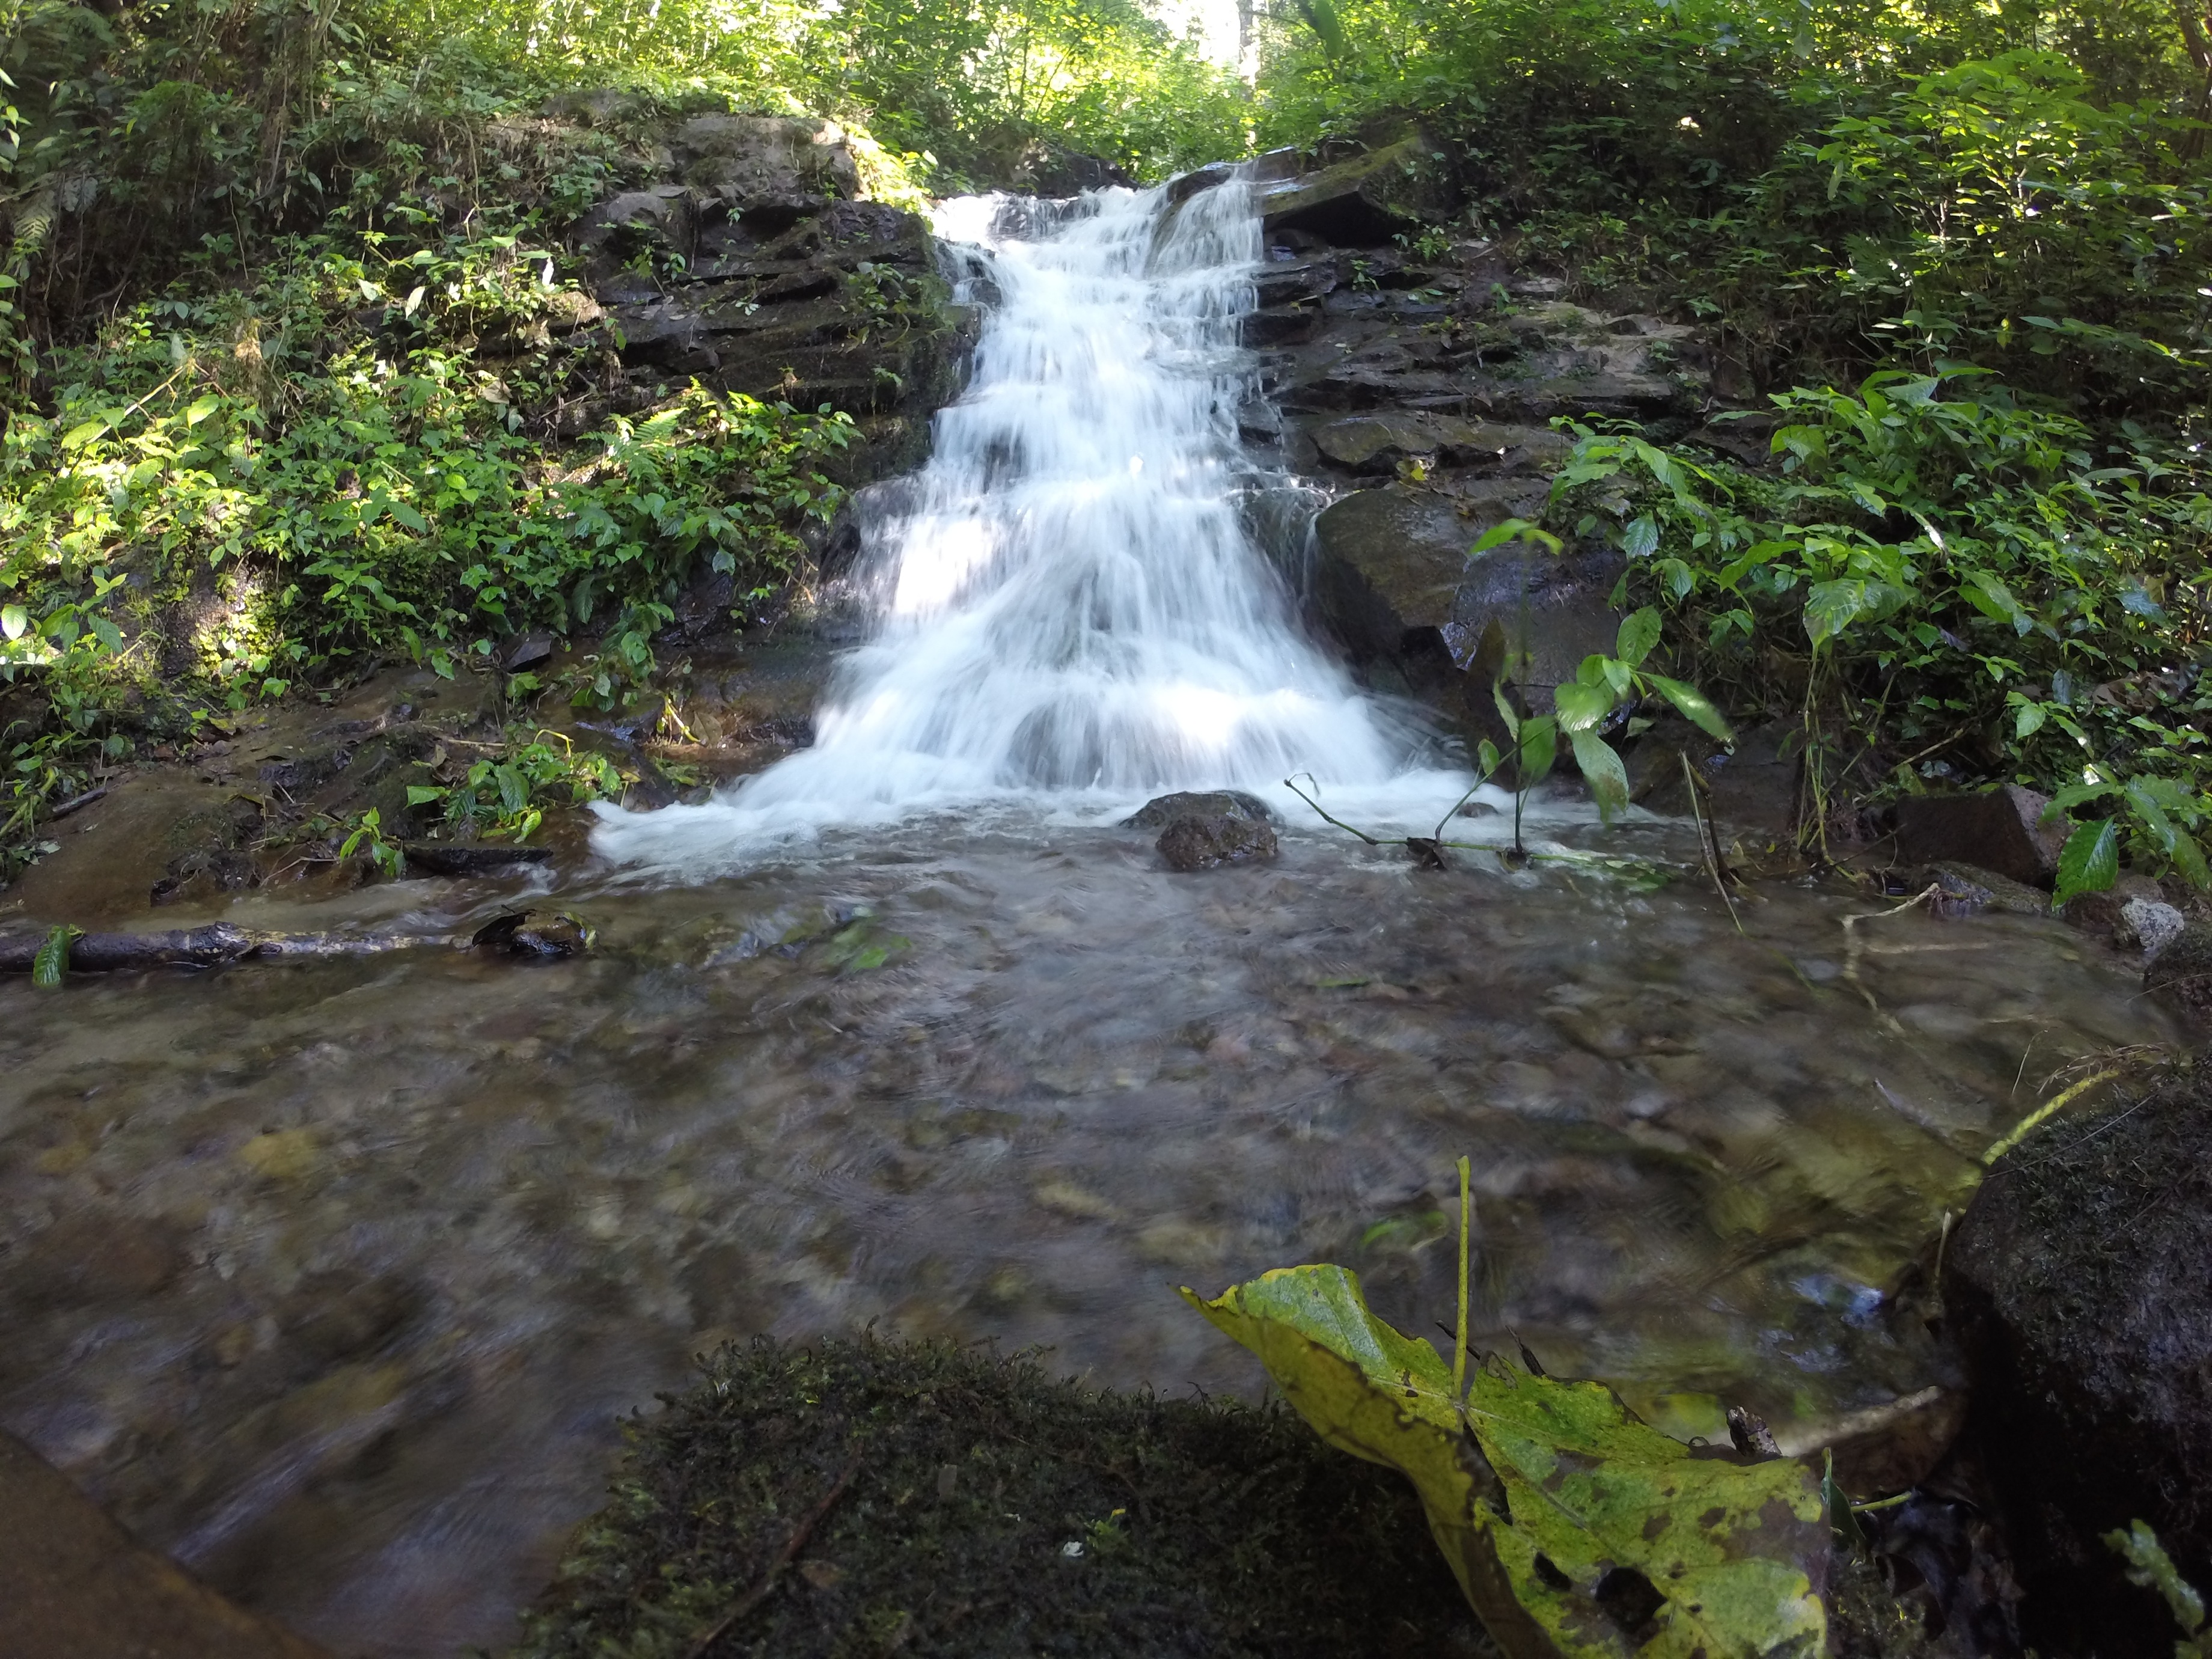
water, forest, waterfall, river, stream, jungle, body of water, rainforest, ravine, wasserfall, water feature, watercourse